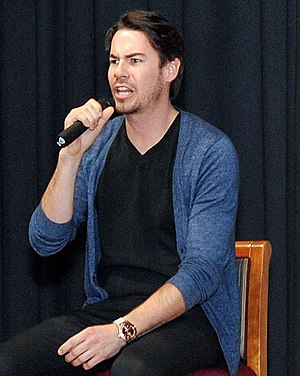
Jerry Trainor
Gerald William " Jerry " Trainor er en amerikansk skuespiller kendt for sin rolle som Spencer i tv-serien iCarly.